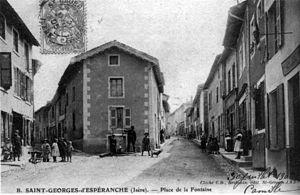
Saint-Georges-d'Espéranche est une commune française située dans le département de l'Isère, en région Auvergne-Rhône-Alpes.